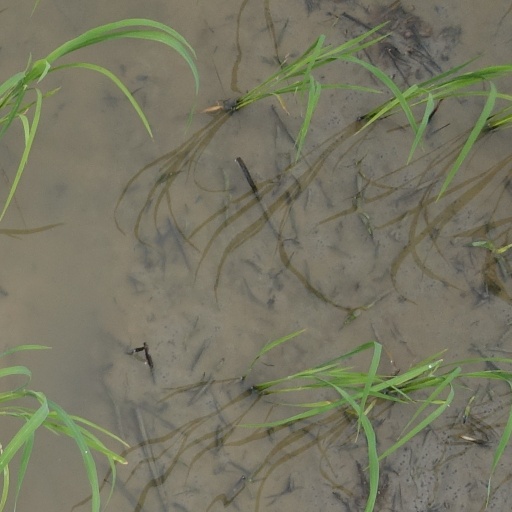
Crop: rice